Matej Bel University

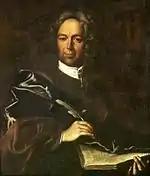
Matthias Bel, Lutheran pastor and polymath

Banská Bystrica (until 1920: Besztercebánya) has a long tradition in schooling and culture. In the 13th century, there had already existed a parish school, later a town school. In the 17th century, a Jesuit school, as well as Evangelical grammar schools, were founded. Matthias Bel, after whom the university is named, studied and later worked as a rector at the latter.